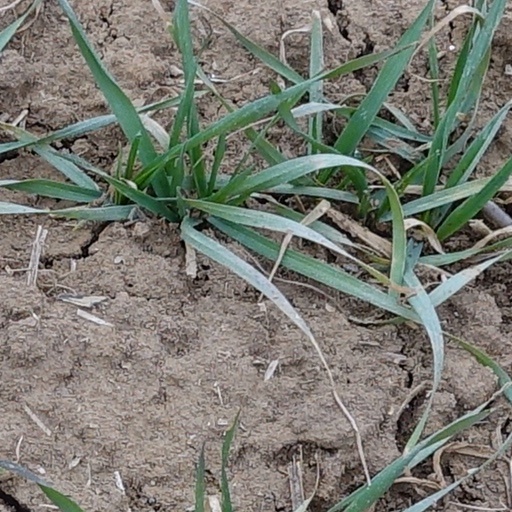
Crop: wheat